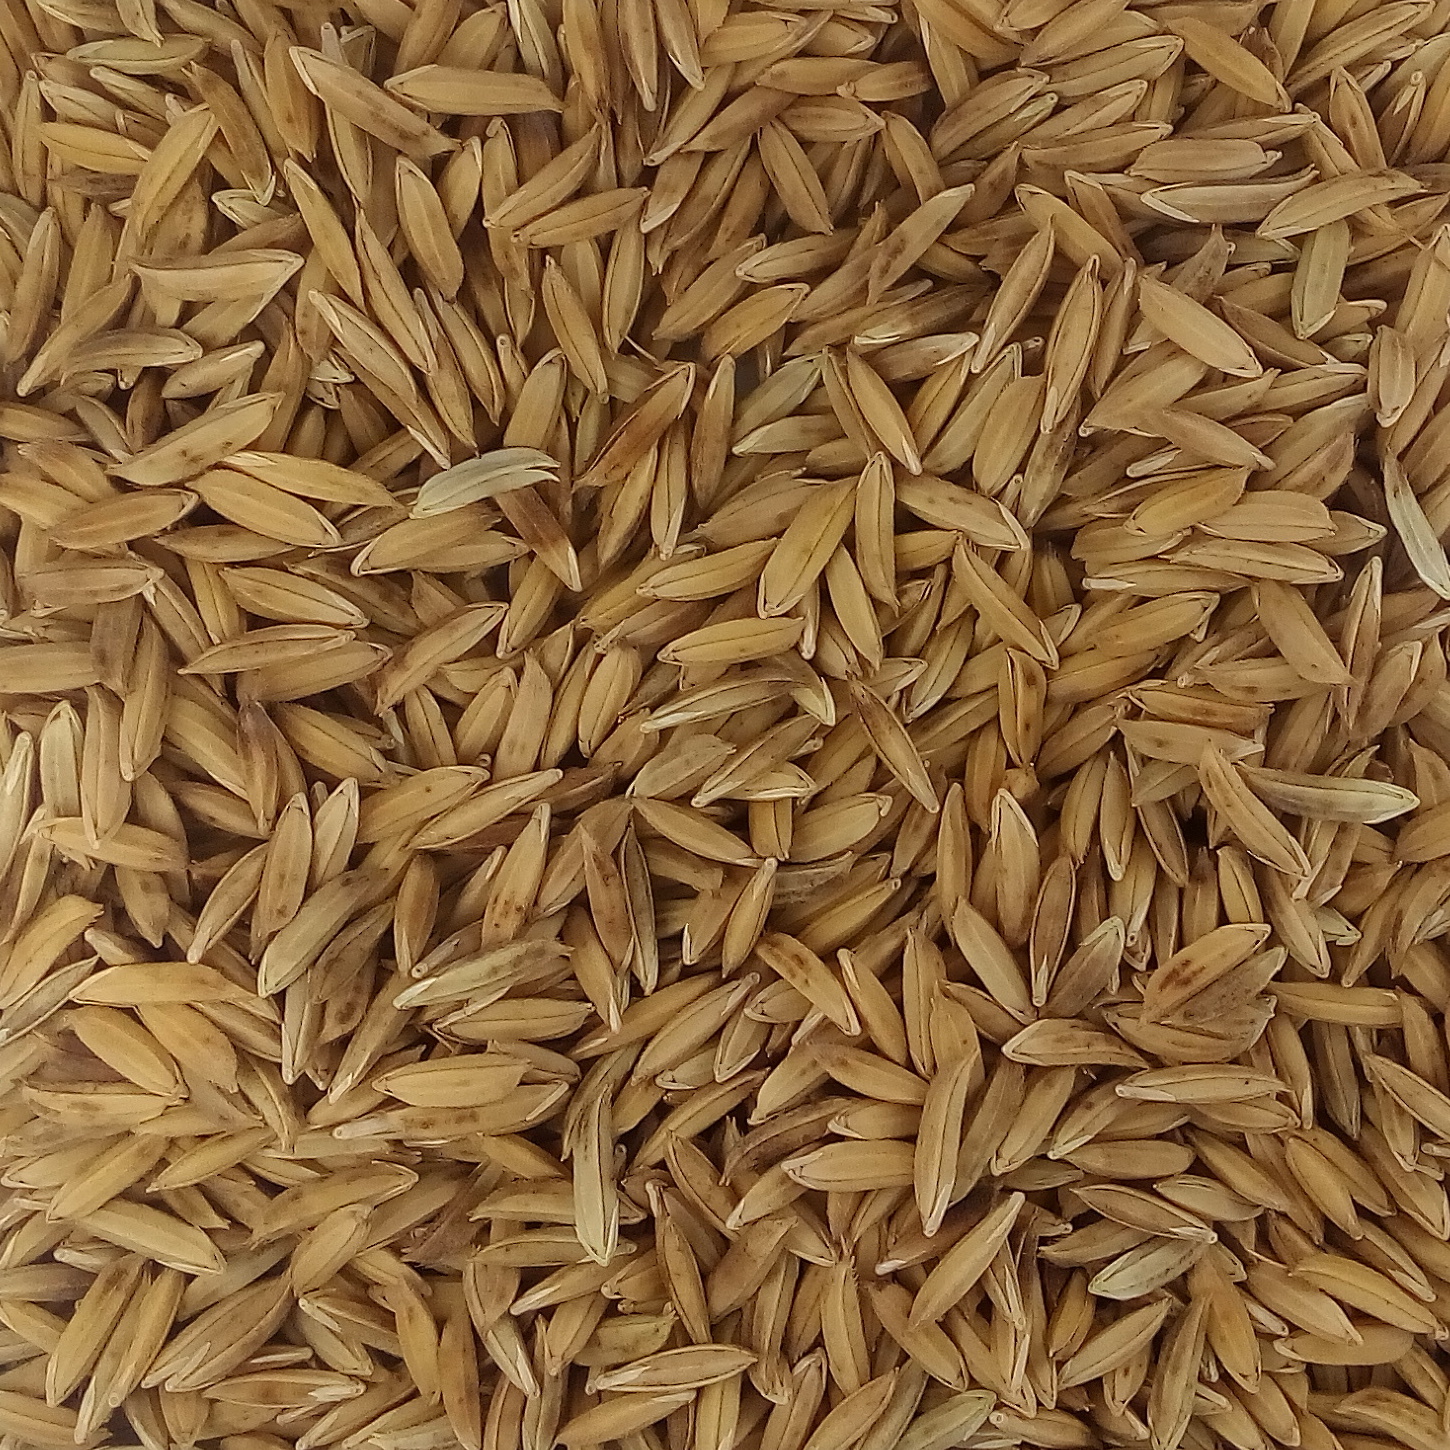
Rice seed variety: BAS_370